İsmet İnönü

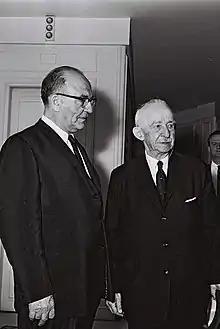
Prime Minister İnönü and Levi Eshkol, 1964

İnönü knew very well the hardships that his country had suffered during decades of incessant war between 1908 and 1922 and was determined to keep Turkey out of another war as long as he could. The young Turkish Republic was still re-building, recovering from the losses due to earlier wars, and lacked any modern weapons and the infrastructure to enter a war to be fought along and possibly within its borders. İnönü based his neutrality policy during the Second World War on the premise that Western Allies and the Soviet Union would sooner or later have a falling out after the war. Thus, İnönu wanted assurances on financial and military aid for Turkey, as well as a guarantee that the United States and the United Kingdom would stand beside Turkey in the event of a Soviet invasion of the Turkish Straits after the war. In August 1944, İnönü broke off diplomatic relations with Germany, and on 5 January 1945, İnönü severed diplomatic relations with Japan. Shortly afterwards, İnönü allowed Allied shipping to use the Turkish Straits to send supplies to the Soviet Union, and on 25 February 1945, he declared war on Germany and Japan. For this Turkey became a founding member of the United Nations.